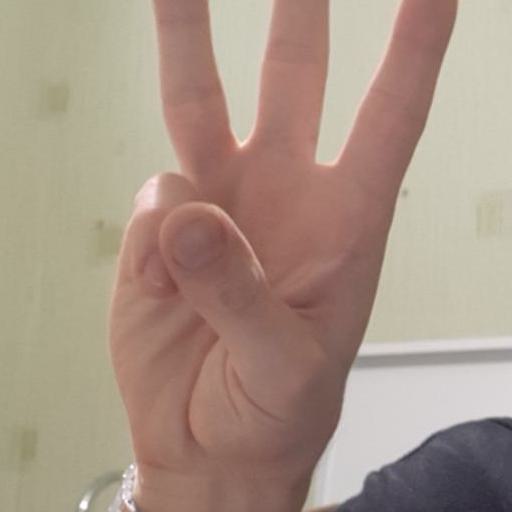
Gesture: three